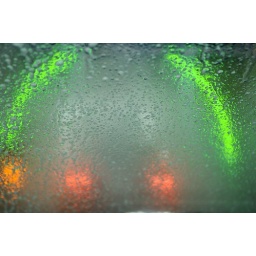
I brought my camera with me in the car wash tunnel. kinda cool water shots.